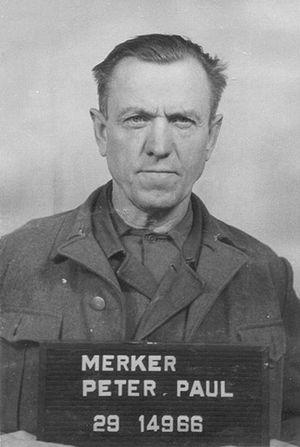
Le procès de Buchenwald est un procès de criminels de guerre conduit par l'armée des États-Unis dans la zone d'occupation américaine au tribunal militaire de Dachau. Le procès se déroula du 11 avril au 14 août 1947 dans l'ancien camp de concentration de Dachau, transformé fin avril 1945 en camp d'internement.